Lake Ōhau

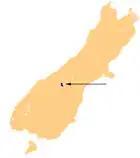
Location

Lake Ōhau is 320 kilometres (four hours drive) south of Christchurch and 275 kilometres (three hours drive) north of Dunedin. It is accessed by turning off State Highway 8 between Twizel and Omarama on to Lake Ōhau Road which arrives at Lake Ōhau after about 17 kilometres.